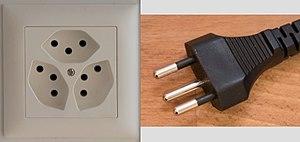
Une prise électrique est un connecteur permettant de relier les appareils domestiques ou industriels au réseau électrique, par enfichage sur des socles électriques. Les différents types de prises du domaine domestique sont données ici ; pour les équipements domestique ou industriel léger voir la norme CEI 60320, pour les prises du domaine industriel voir la norme CEI 60309.